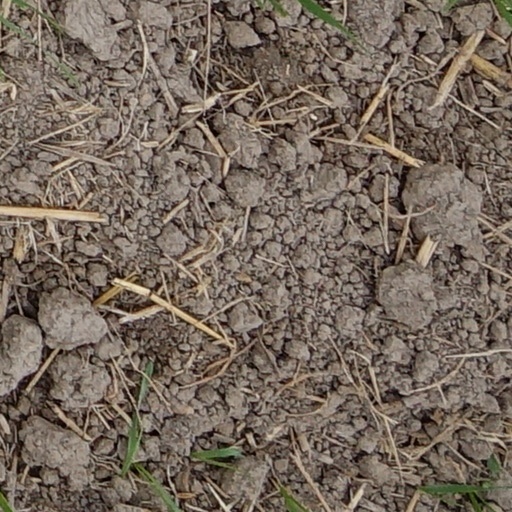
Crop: wheat